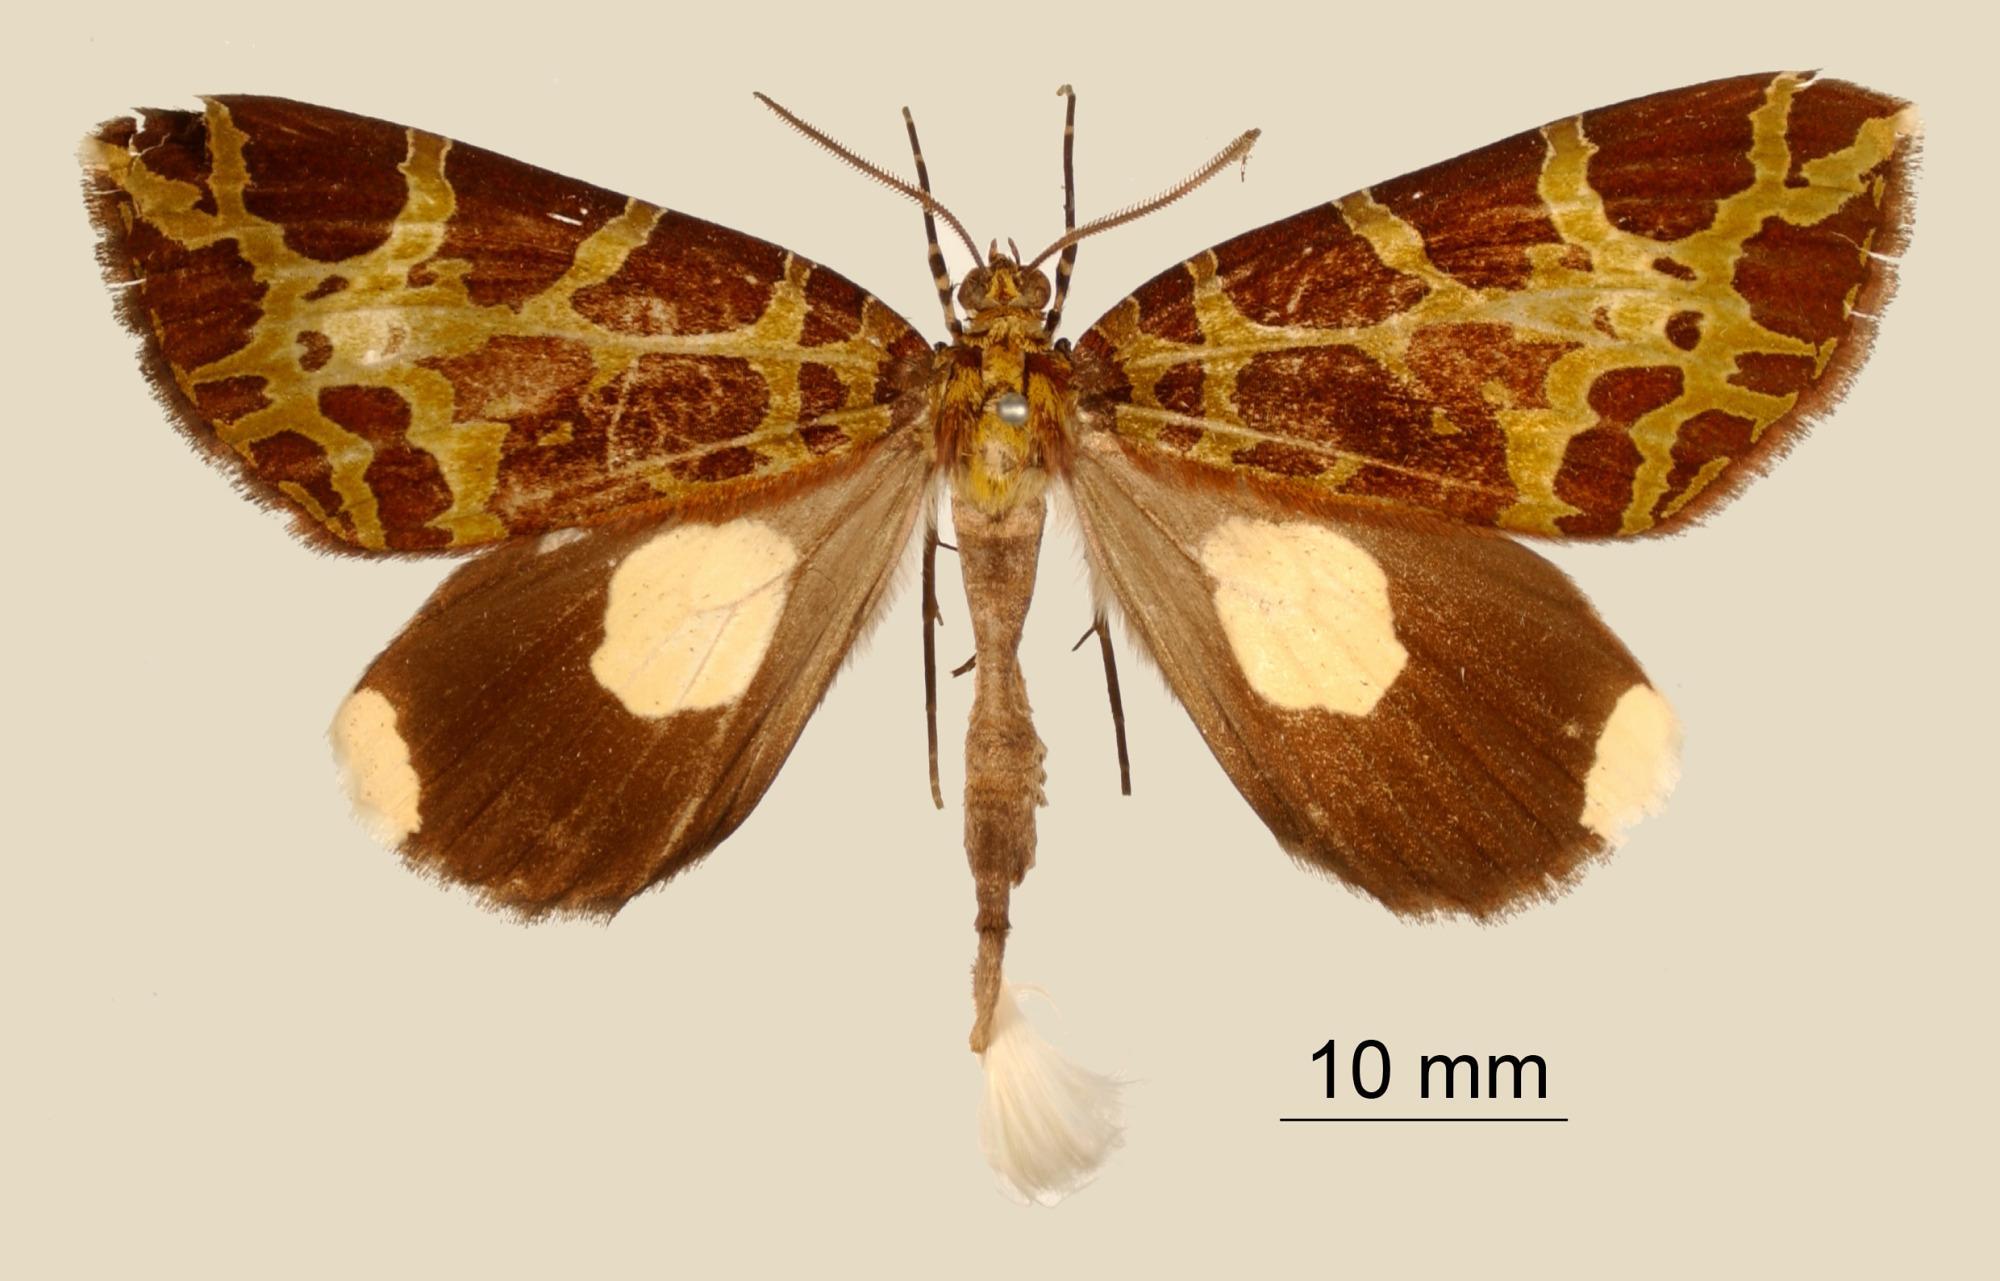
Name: Spargania orbisticta
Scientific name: Spargania orbisticta Dognin, 1893
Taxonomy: Animalia, Arthropoda, Insecta, Lepidoptera, Geometridae, Larentiinae
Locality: Environs de Loja, Ecuador